Al-Qadr (surah)

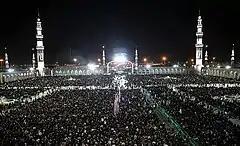
Iranians observing Qadr Night in Jamkaran Mosque

Quran 97 describes "Laylat al-Qadr", the "Night of the abundant portion of blessings" in Ramadan on which Muslims believe the Qur'an was first revealed. The night is not comparable to any others in view of Muslims and according to a tradition, the blessings due to the acts of worship during this night cannot be equaled even by worshipping throughout an entire lifetime. The reward of acts of worship done in this one single night is more than the reward of around 83 years (1000 months) of worship. Laylat al-Qadr is referenced in the Quran: